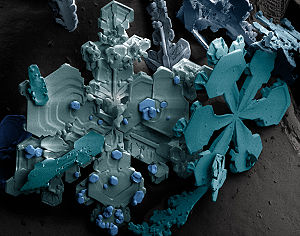
Sne / Geometri / Snefnug i elektronmikroskop
Sne er porøst, frosset vand, der i form af snefnug falder som nedbør. Hvert snefnug består af snekrystaller. Det påstås, at der aldrig er to, der er ens. Fordi sne er sammensat af små, ru partikler, er den et kornet materiale. Dens struktur er åben, og sne er blød, medmindre det udsættes for eksternt tryk.